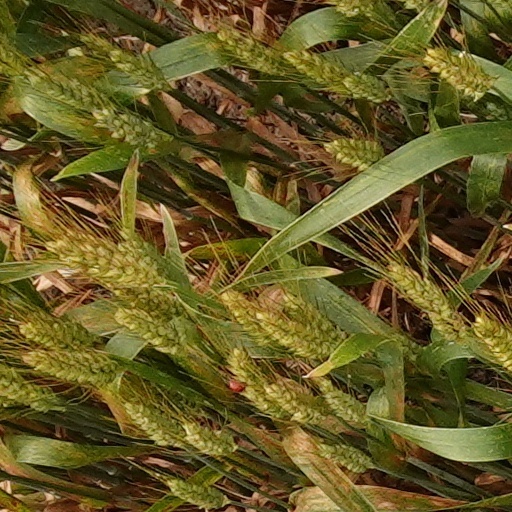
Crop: wheat